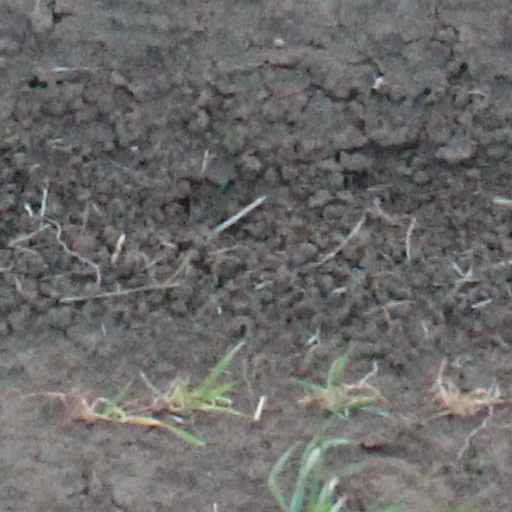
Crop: wheat